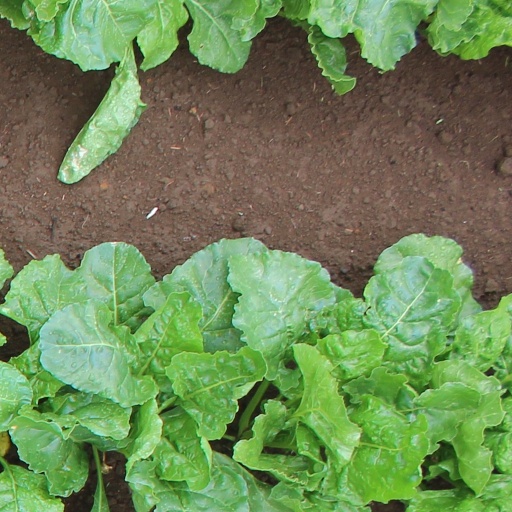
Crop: sugar beet